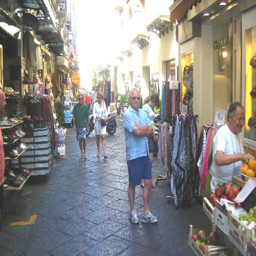
the drains - narrow streets of shops